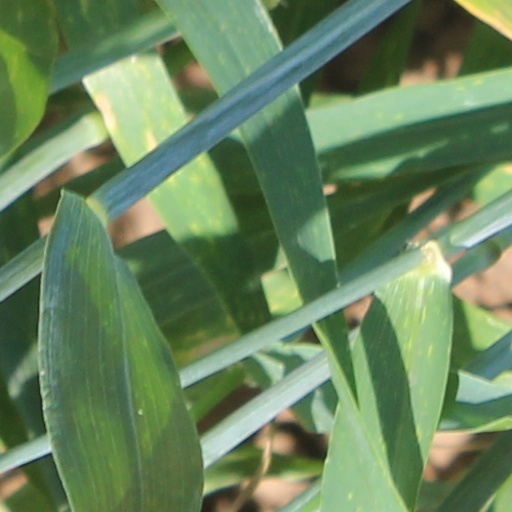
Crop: wheat